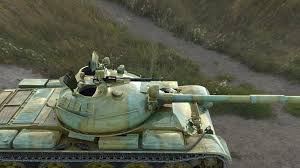
Label: T-62